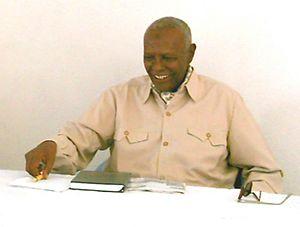
Le Maakhir, en forme longue l'État Maakhir de la Somalie, est une région autonome de Somalie dans une zone disputée entre le Somaliland et le Pount.